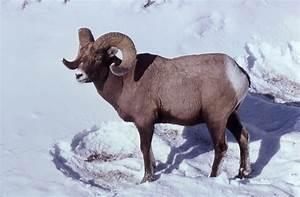
sheep